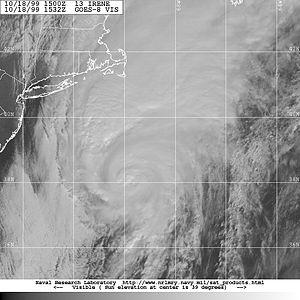
L’ouragan Irene est le neuvième système tropical ayant atteint le niveau de tempête tropicale et le sixième celui d'ouragan pendant la saison cyclonique 1999 dans l'océan Atlantique nord. Il s'est développé sur la partie ouest de la mer des Caraïbes le 13 octobre à partir d'une onde tropicale, s'est ensuite dirigé vers le nord pour toucher le nord-ouest de Cuba en tant que tempête tropicale, et y donner des pluies diluviennes, avant de tourner vers le sud de la Floride où il a causé d’importants dégâts ayant la force d'un ouragan de catégorie 1 de l'échelle de Saffir-Simpson. Une fois sur le Gulf Stream il est passé à la catégorie 2 puis s'est dirigé vers le nord-est en faiblissant.